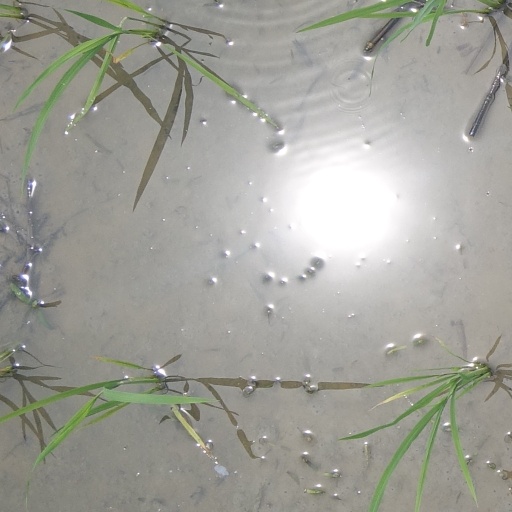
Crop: rice